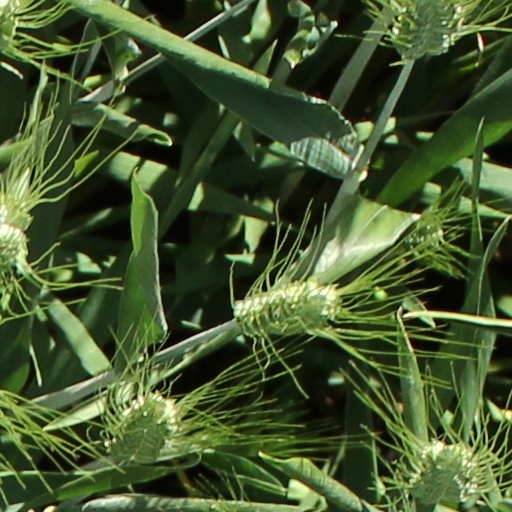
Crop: wheat